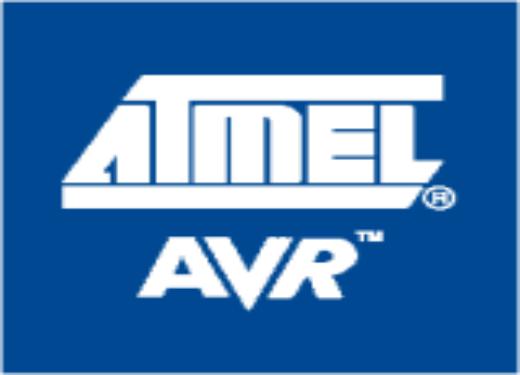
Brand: atamel
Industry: Medical